Pray TV (1980 film)

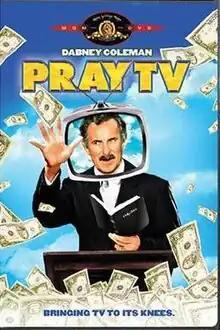
DVD cover

Pray TV (also known as KGOD) is a 1980 American comedy film spoofing televangelism, directed and co-written by Rick Friedberg.